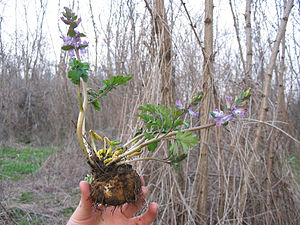
Hulrodet lærkespore / Galleri
Rodknold.
Hulrodet lærkespore er en 10-30 cm høj urt, der vokser på muldbund i skove. Planten har stængelknold, der med tiden bliver hul.